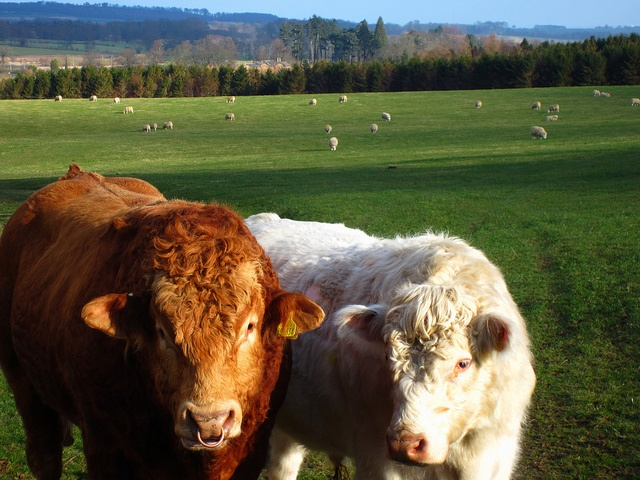
A view of two cows standing in a field.
A couple of cows standing on a grass covered field.
A number of cows on a field with grass
two cows standing by each other  on some grass
The brown cow stands beside a white cow.